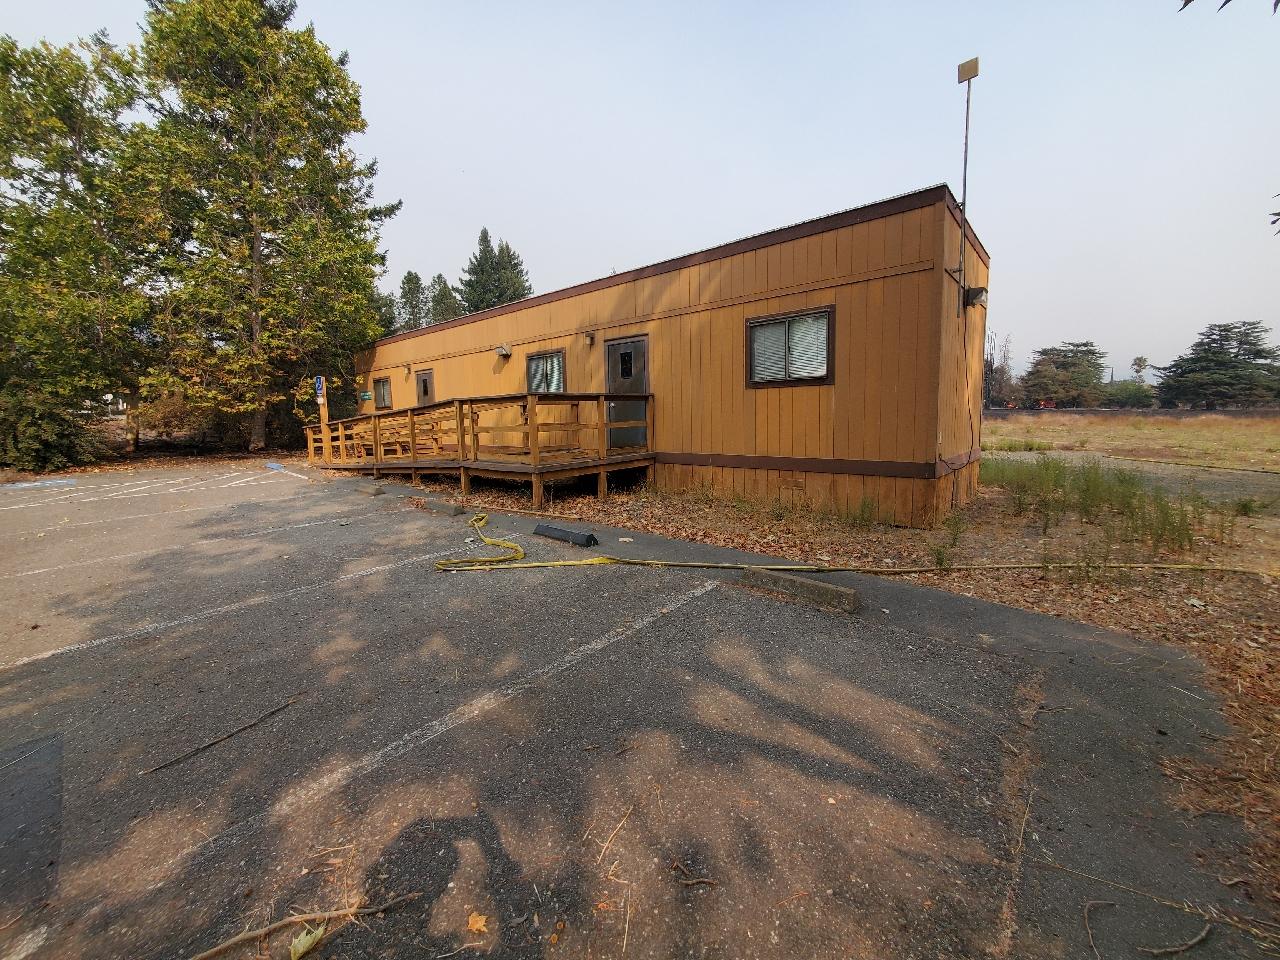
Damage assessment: no_damage